Mohamed Ibrahim Moustafa

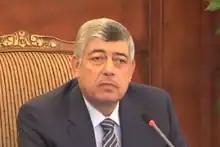

Mohamed Ibrahim Moustafa, often referred to simply as Mohamed Ibrahim (born 10 April 1953) was the Minister of Interior of Egypt, from January 2013 until March 2015.